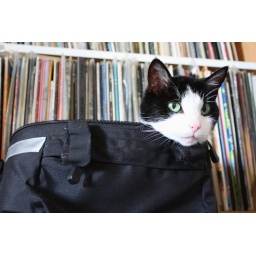
Fungus has taken to nesting in my bike bag